Antofagasta

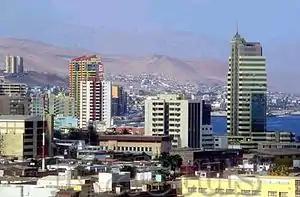
View of the south of Antofagasta in 2005

In 1956, the Universidad del Norte (now the Catholic University of the North) was founded, due to support from the Catholic University of Valparaíso. On 9 October, of the same year began the negotiations for the creation of the "Centro Universitario Zona Norte" (University Center North Zone), part of the University of Chile.